Nalanda mahavihara

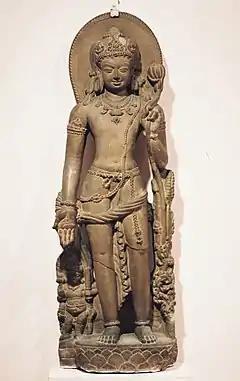
Avalokisteshvara in Khasarpana Lokesvara form from Nalanda, 9th-century.

In addition to Chinese pilgrims, Buddhist pilgrims from Korea also visited India about the same time as Xuanzang and Yingji. The Chinese travelogues about India became known in the 19th century and have been well published. After the mid-20th century, the Korean pilgrim journeys have come to light. For example, monks such as Kyom-ik began visiting Indian monasteries by the mid-6th century. They too carried Indian texts and translated them, producing 72 "chuan" of translated texts. In the mid-7th century, the Silla (Korean: 신라) monk Hyon-jo visited and stayed at several Indian monasteries, including three years at Nalanda, his visit corroborated by Yingji. He sent his students Hye-ryun and Hyon-gak to Nalanda for studies, the latter died at Nalanda. They adopted Indian names to interact with the fellow students; for example, Hye-ryun was known as Prajnavarman and it is this name that is found in the records. According to Korean records, monks visited India through the ninth century – despite arduous travel challenges – to study at various monasteries, and Nalanda was the most revered.